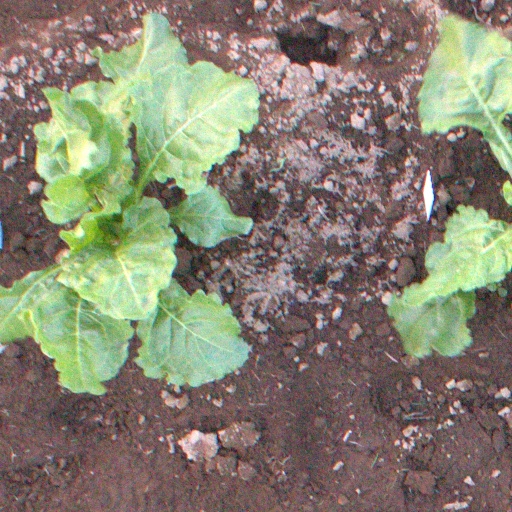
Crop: sugar beet